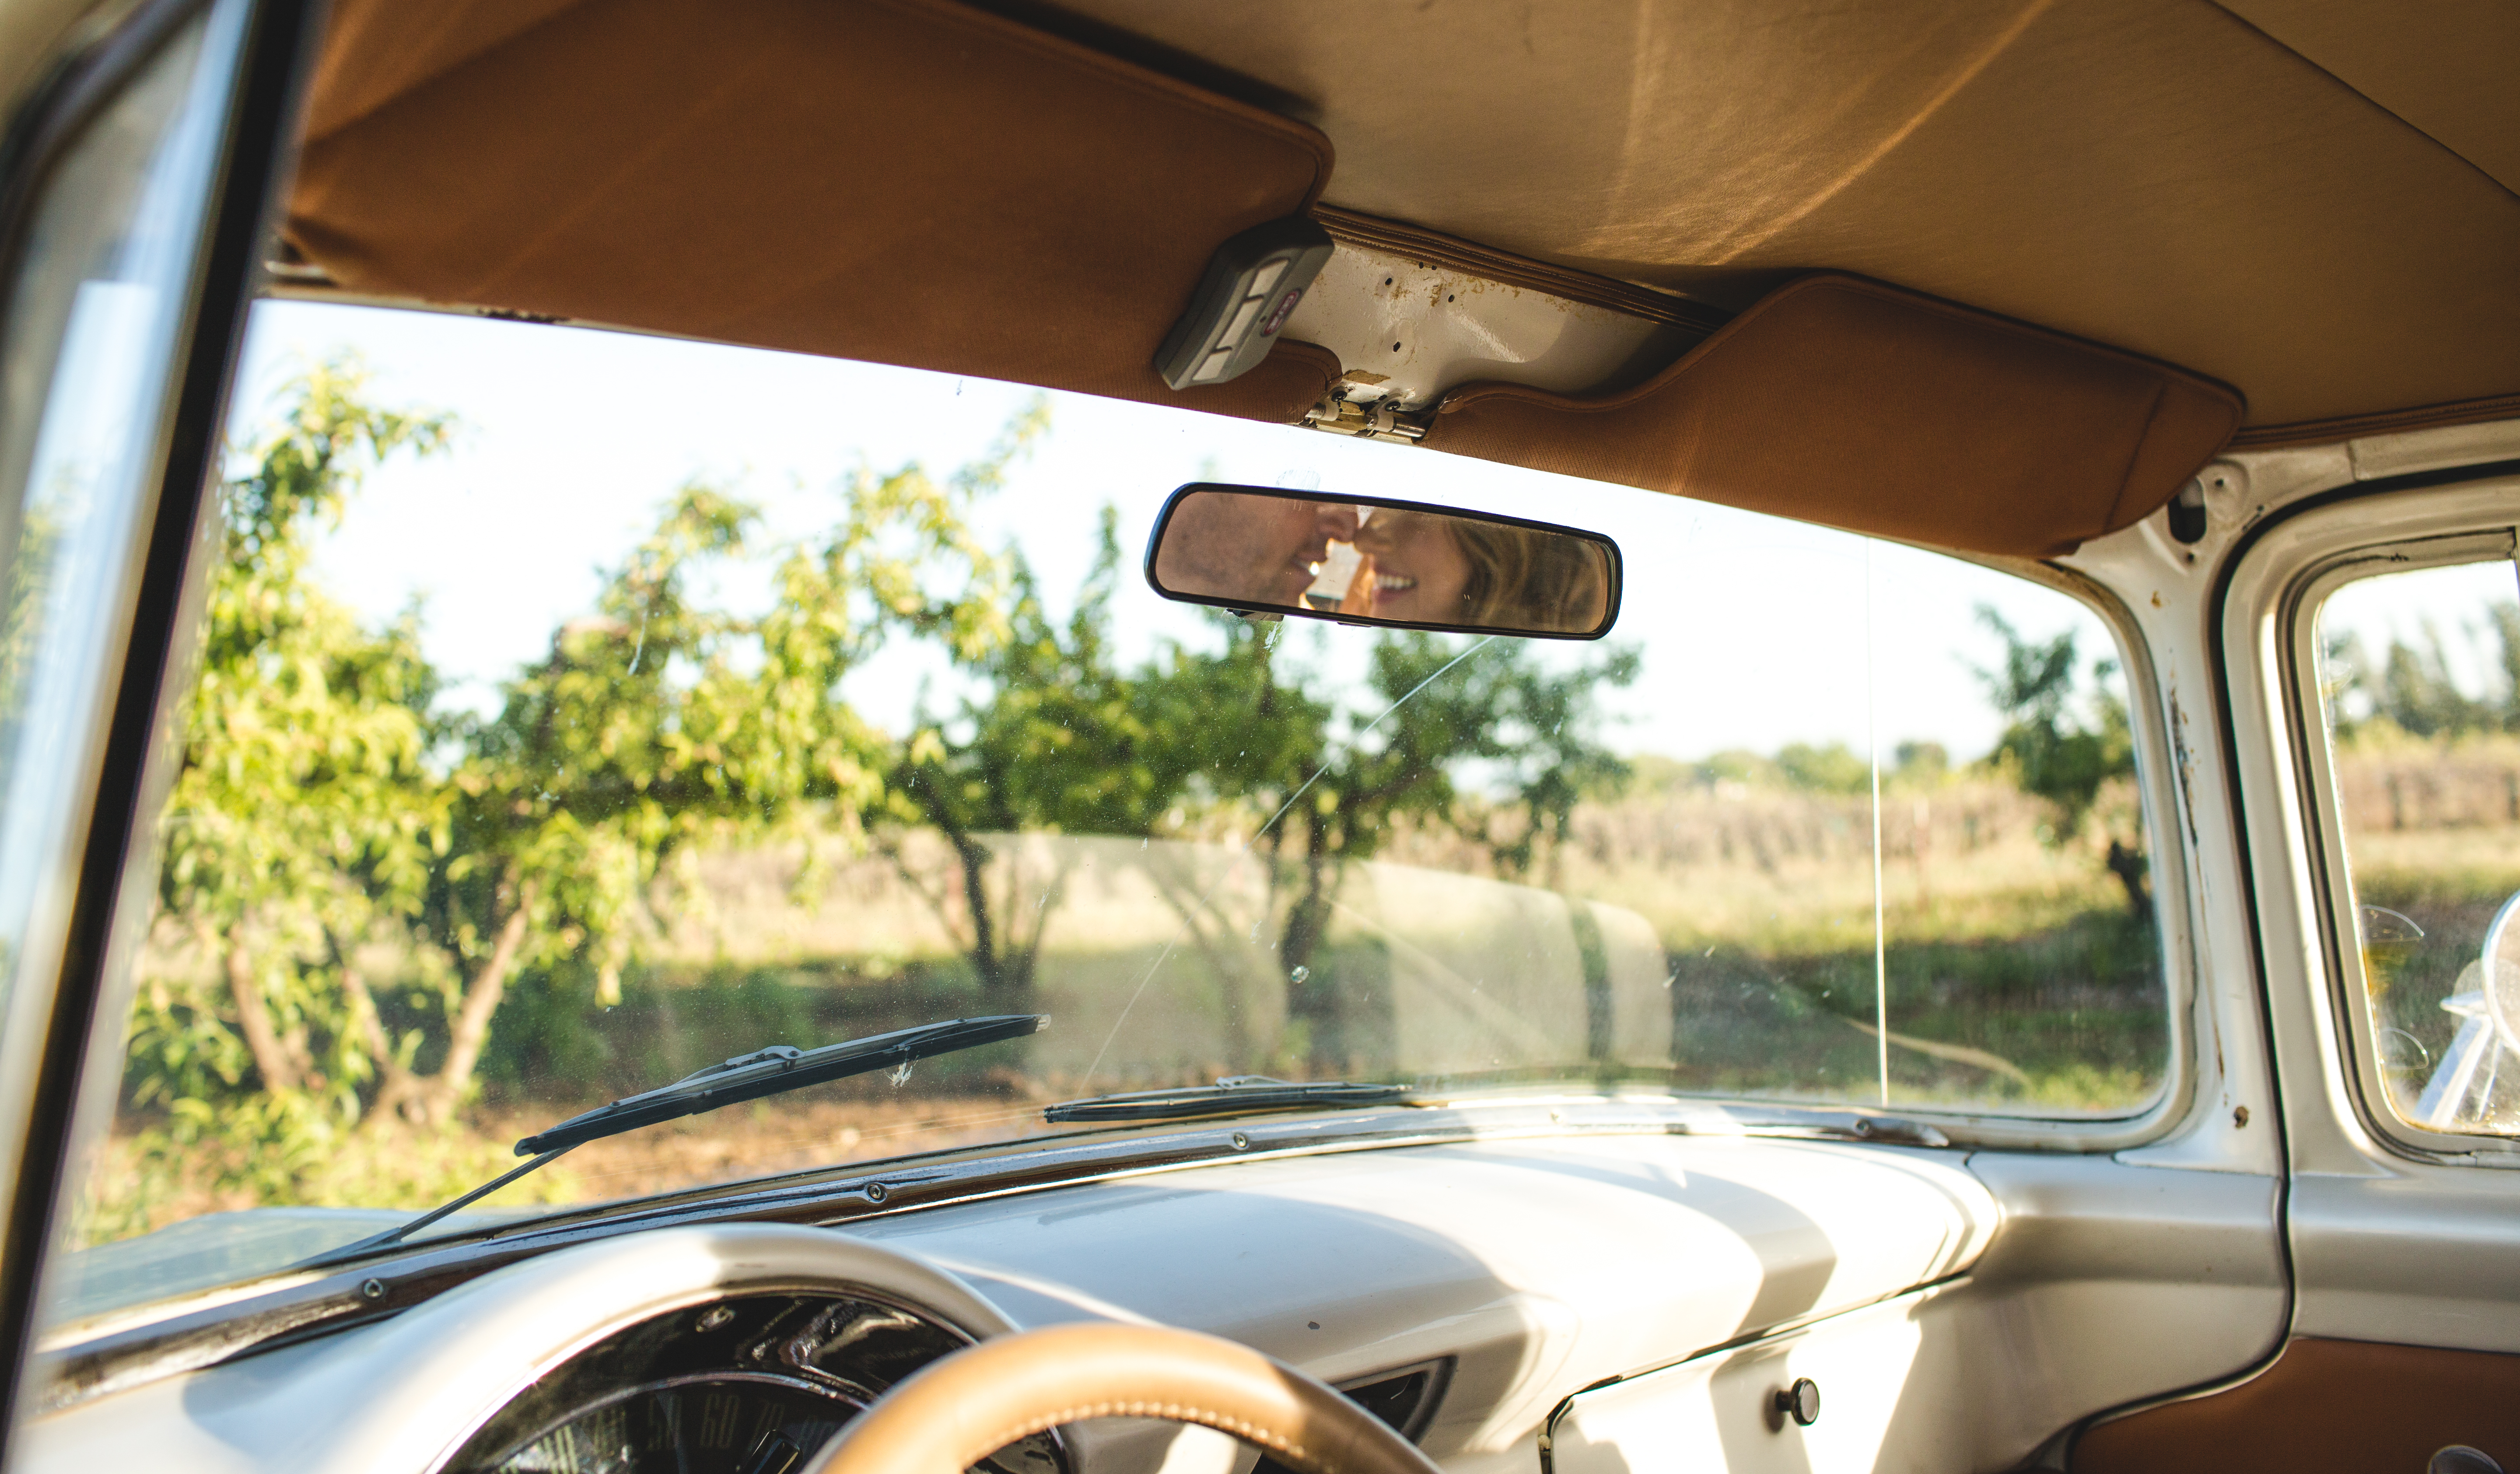
car, vintage, wheel, interior, window, glass, adventure, vehicle, roadtrip, vintage car, road trip, land vehicle, automobile make, automotive exterior, automotive design, luxury vehicle